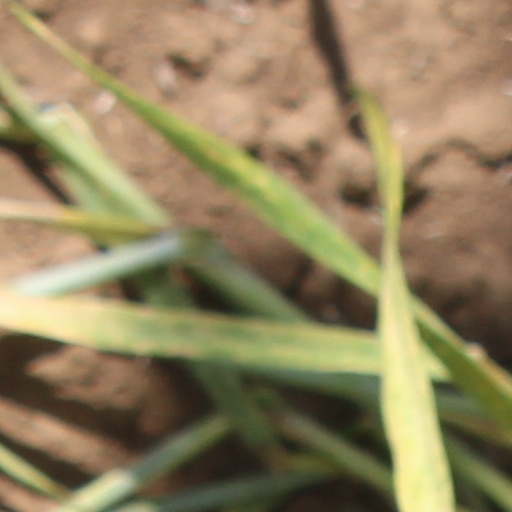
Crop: wheat